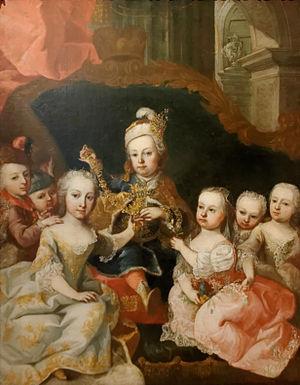
Marie-Thérèse Walburge Amélie Christine de Habsbourg, née le 13 mai 1717 à Vienne et morte dans la même ville le 29 novembre 1780, archiduchesse d'Autriche, fille aînée de l'empereur Charles VI, mort sans descendance masculine, succède en 1740 à son père à la tête des possessions héréditaires de la maison des Habsbourg d'Autriche, notamment le royaume de Hongrie, le royaume de Bohême et le royaume de Croatie, dont elle recevra les couronnes.